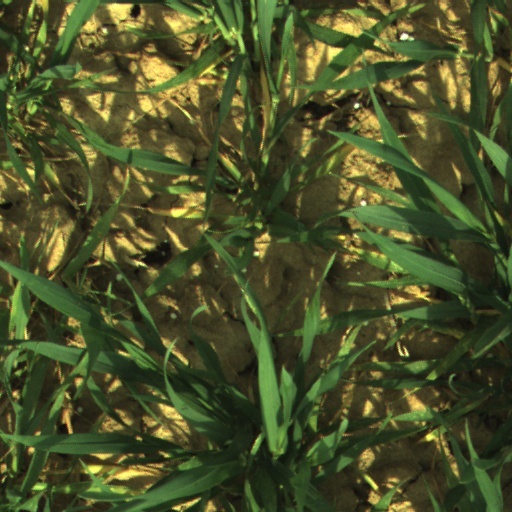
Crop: wheat